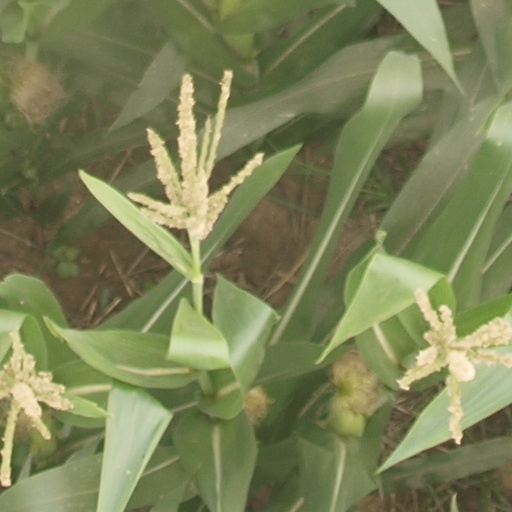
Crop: maize; corn